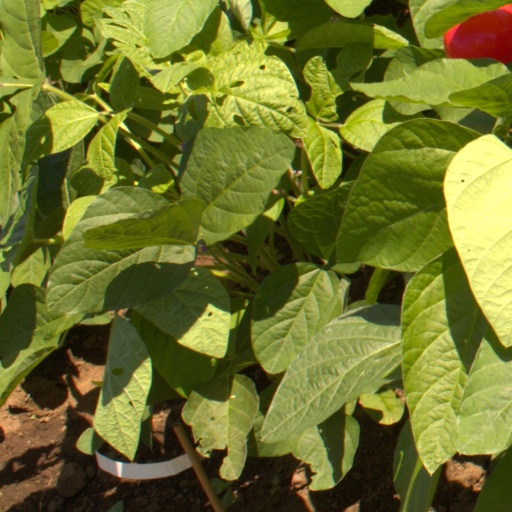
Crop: soybean